Larry English

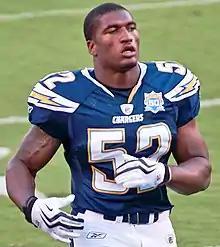
English with the San Diego Chargers in 2009

Larry Eugene English Jr. (born January 22, 1986) is an American former professional football player who was a defensive end and a linebacker in the National Football League (NFL). He played college football as a linebacker for the Northern Illinois Huskies and was selected by the San Diego Chargers in the first round of the 2009 NFL draft. He also played for the Tampa Bay Buccaneers.